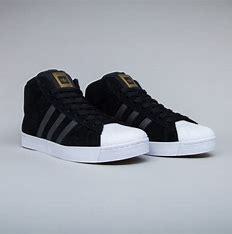
Brand: Adidas
Model: Pro Model